Lupold of Bebenburg

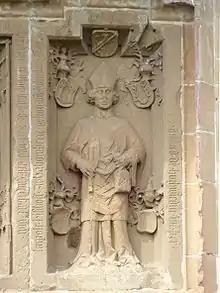
Lupold of Bebenburg

Lupold of Bebenburg (born 1297, died 28 October 1363) was the Bishop of Bamberg from 1353 (as Leopold III). He is best known for his political writings.